Natapohn Tameeruks

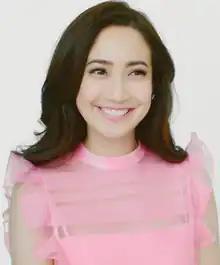
Nattaporn in 2017

Natapohn Tameeruks (born 6 February 1989), nicknamed Taew, is a Thai actress, usually working for TV3.